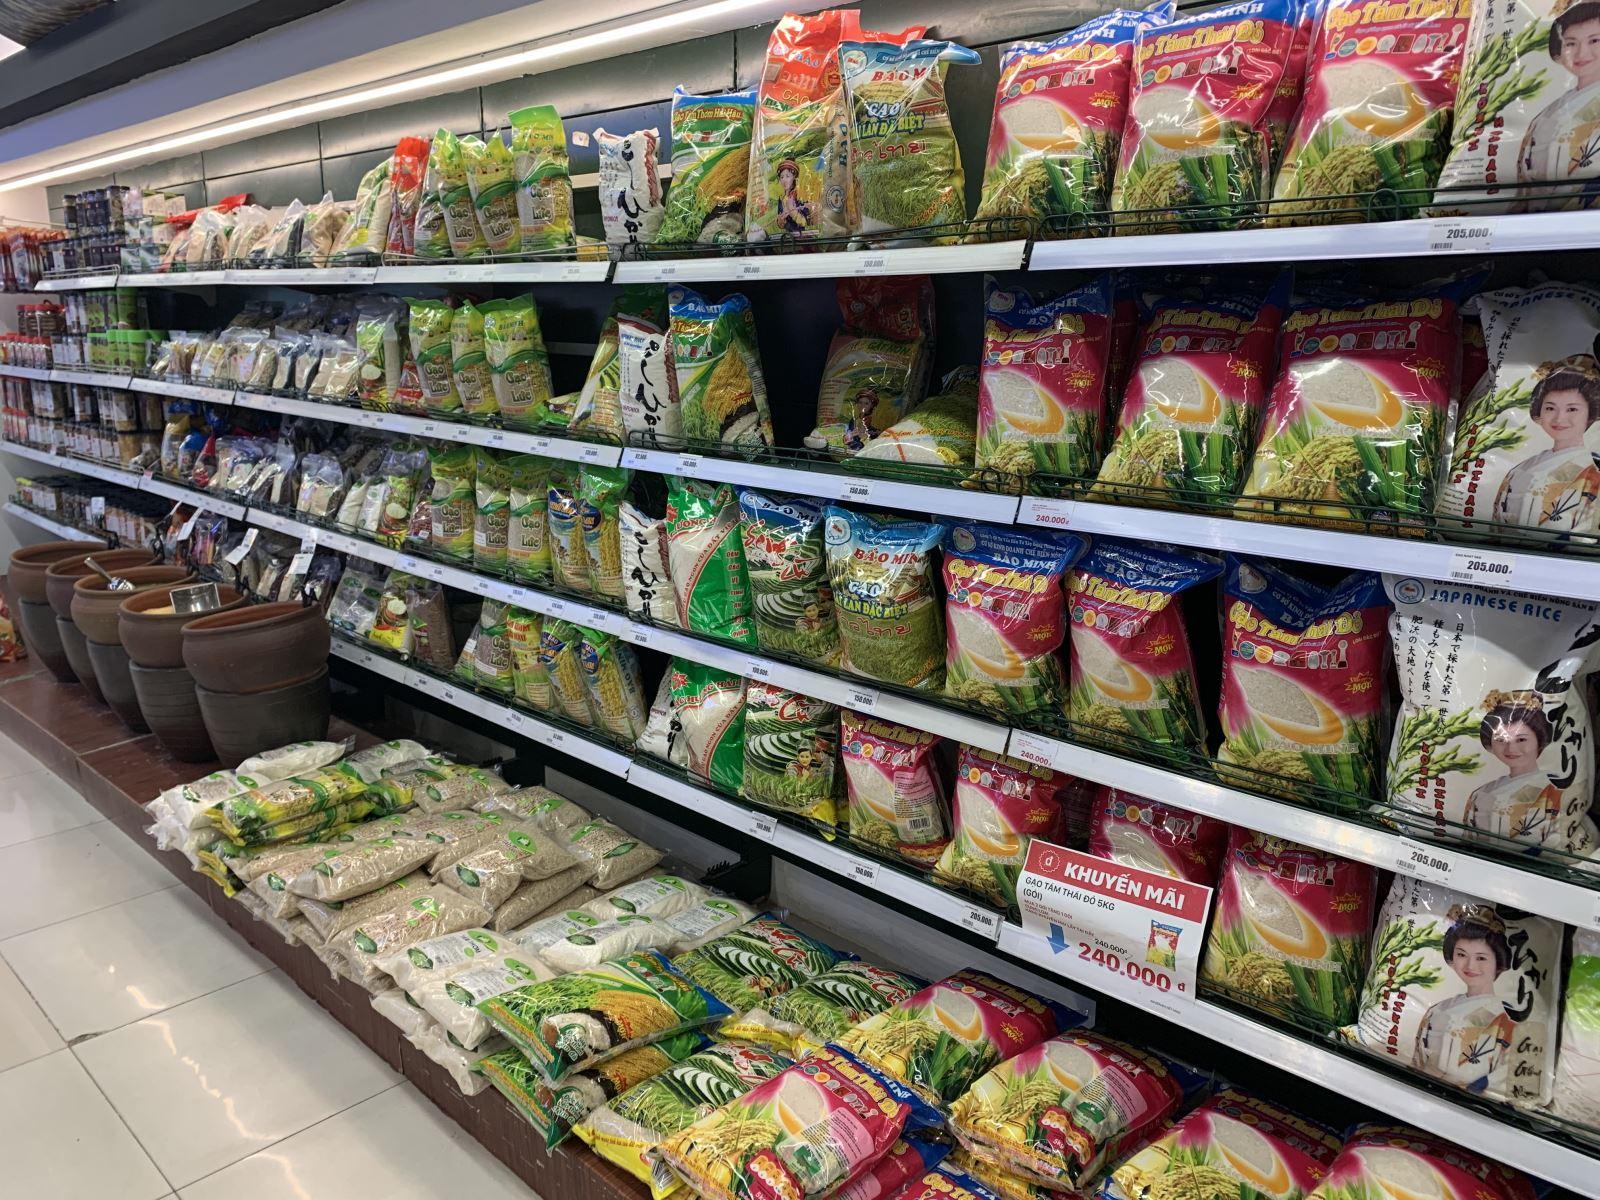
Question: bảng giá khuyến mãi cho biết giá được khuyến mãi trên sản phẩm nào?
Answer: gạo